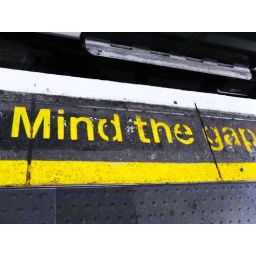
Written warning on train platform 'mind the gap'. I editied on photoshop by desaturating the photo apart from the yellow writing.